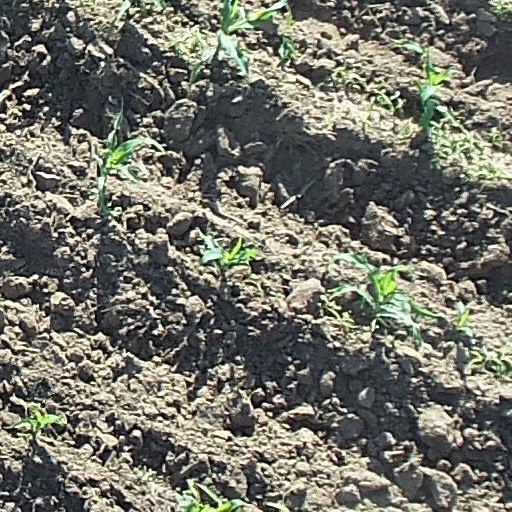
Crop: maize; corn